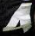
Number: 4